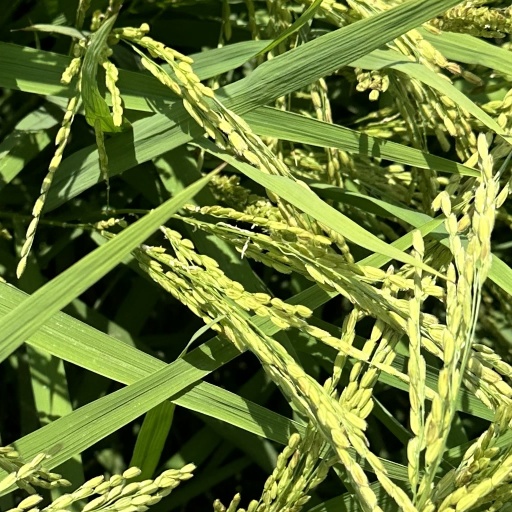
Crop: rice